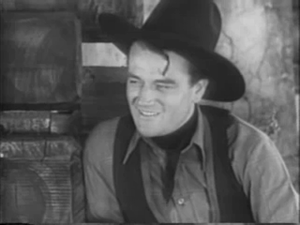
L'Héritage du chercheur d’or, est un western américain réalisé par Robert N. Bradbury, sorti en 1934, adapté du roman Les Chasseurs de loups de James Oliver Curwood.